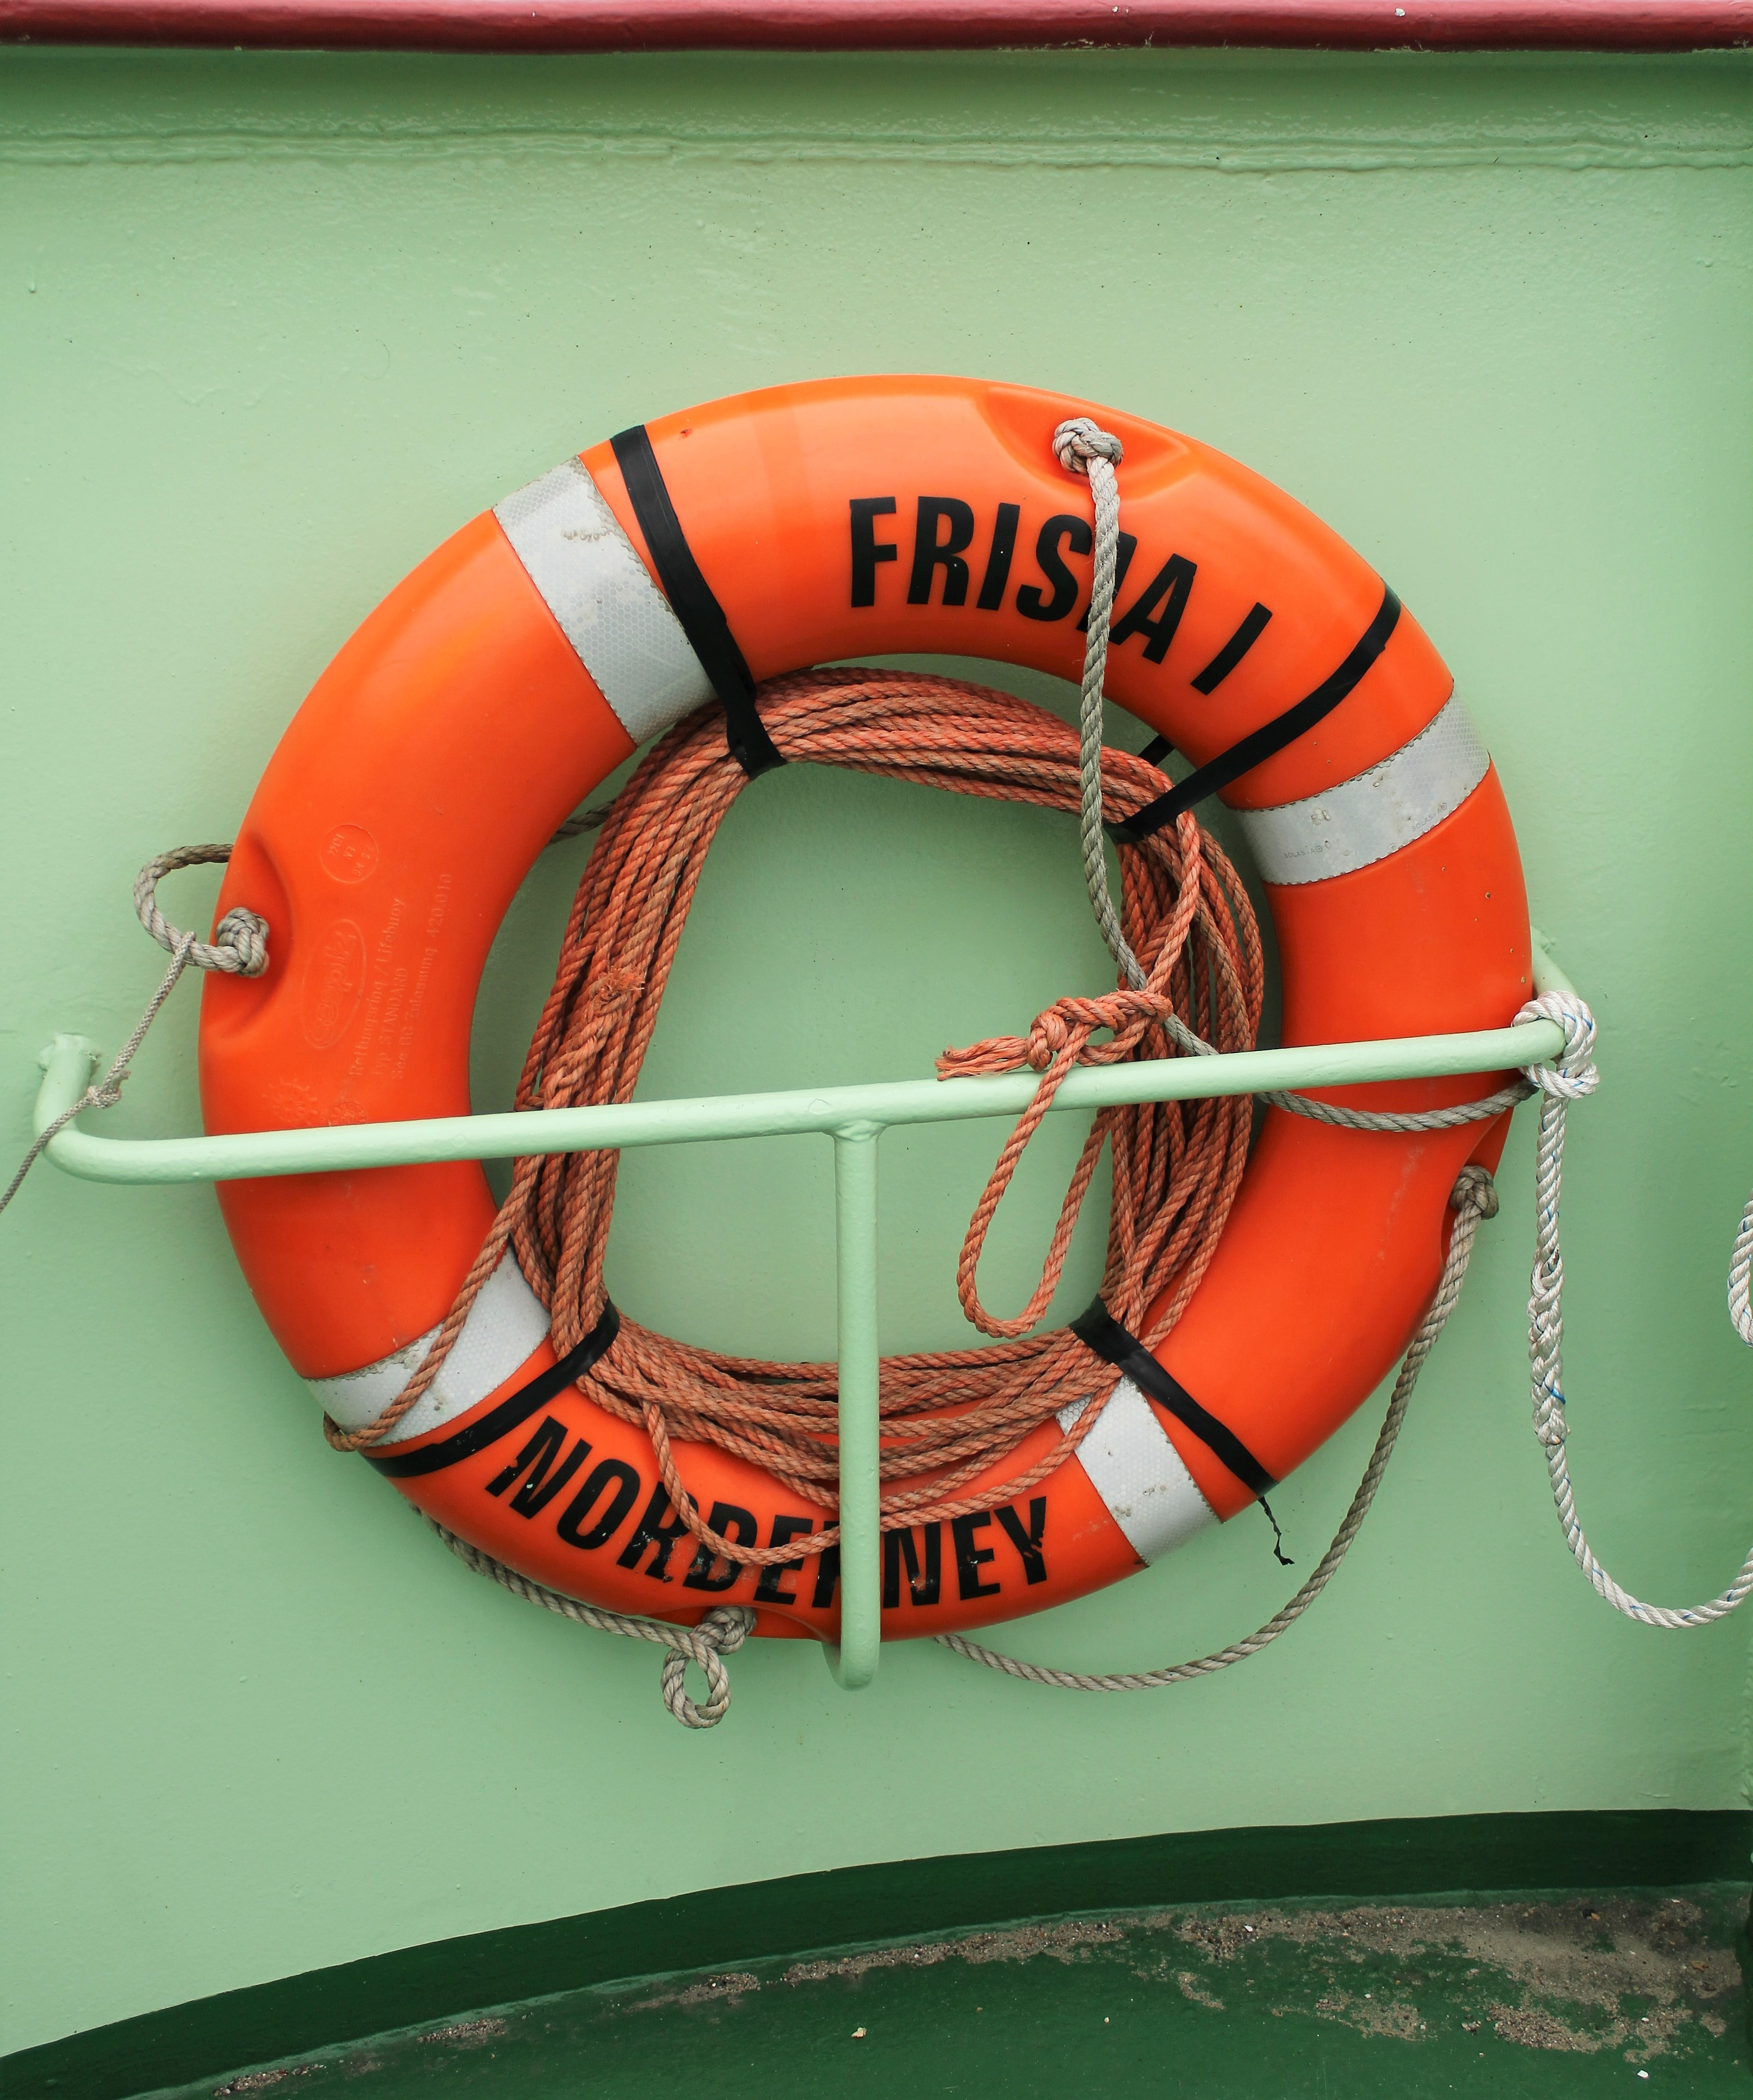
sea, wheel, ring, number, green, red, color, circle, christmas decoration, ball, protection, rescue, lifebuoy, seafaring, ship accessories, lifebelt, football equipment and supplies, personal flotation device